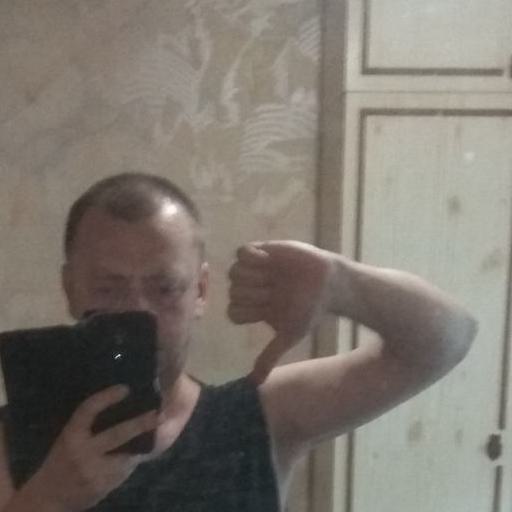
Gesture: dislike